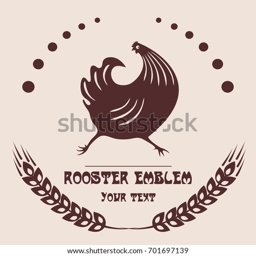
logo of the poultry farm .